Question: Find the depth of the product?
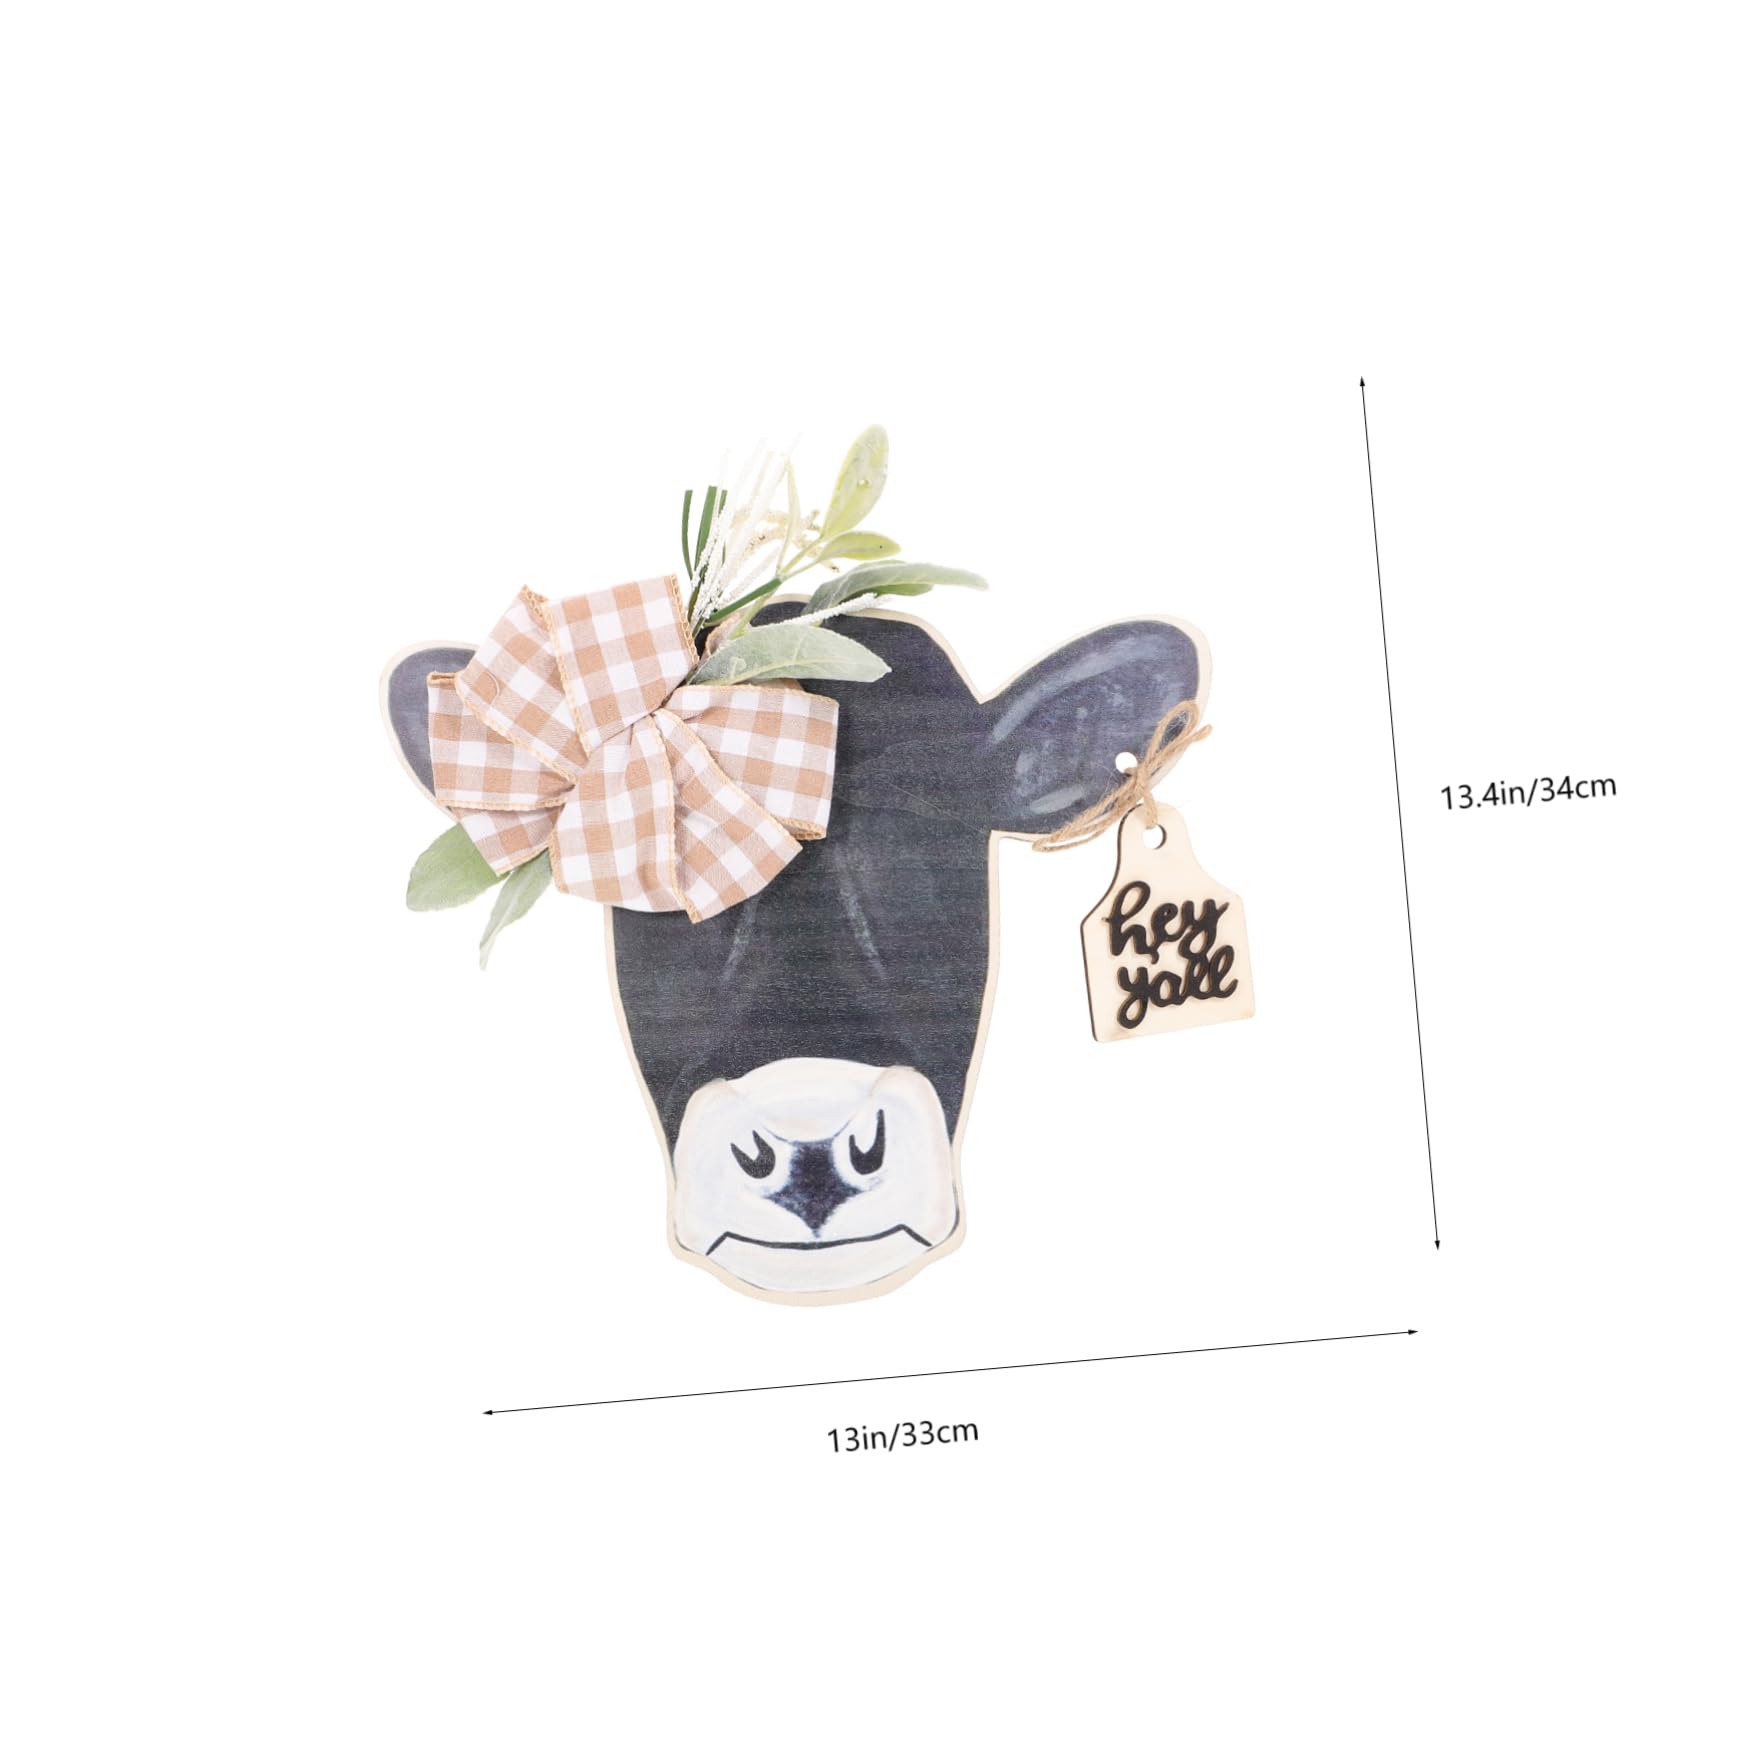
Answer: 34.0 centimetre